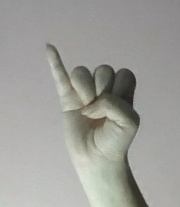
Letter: meem